LTPP Data Analysis Contest

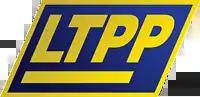
The LTPP has been holding the LTPP data analysis contest in collaboration with the ASCE since 1998.

The LTPP International Data Analysis Contest or the LTPP Data Analysis Contest is an annual international data analysis contest held by the American Society of Civil Engineers and Federal Highway Administration. As the name suggests, the participants are supposed to use the LTPP data in their analysis. The winners of this data analysis contest are announced in early January during the Transportation Research Board annual meeting.